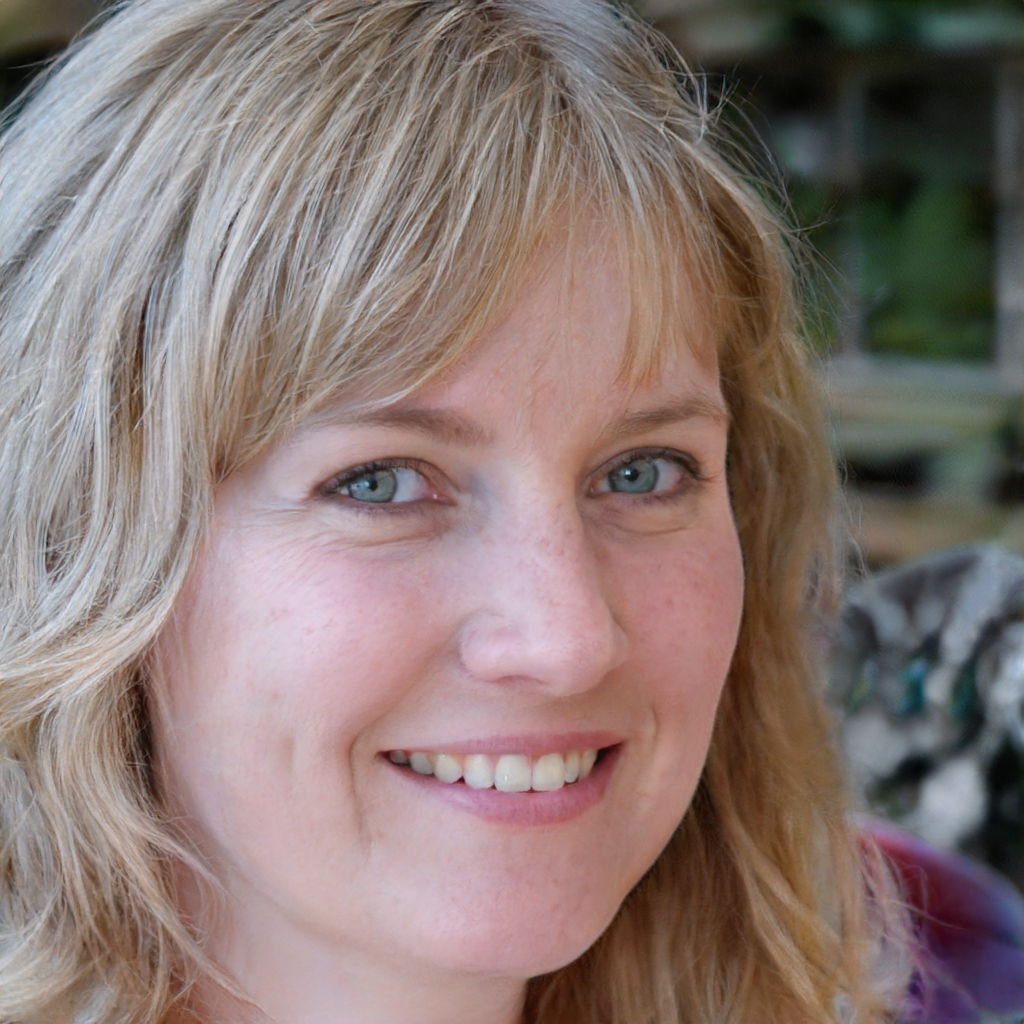
Label: Colored